Ferrari SF16-H

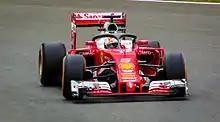
Vettel testing the new Halo device at the British Grand Prix

In season developments came, including a fix for the fragile turbocharger ahead of the 2016 Canadian Grand Prix. However, a failure at Silverstone saw the rules change to increase the depth of the turbocharger casing, and as a result an additional 2kg was added to the SF16-H weight. As the season continued, both Vettel and Räikkönen scored points regularly, albeit usually outside of the podium positions with a handful of retirements, as they were generally outpaced by the resurgent Red Bull team. Vettel finished the season on a high, delivering the cars first podium in Abu Dhabi since Monza, 7 races earlier.